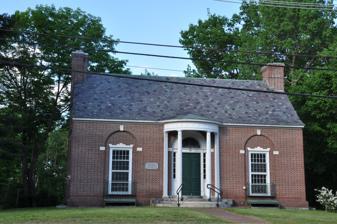
Building: Boscawen Public Library
Country: United States of America
Year built: 1912
United States historic place Boscawen Public Library U.S. National Register of Historic Places Show map of New Hampshire Show map of the United States Location King St., Boscawen, New Hampshire Coordinates 43°19′9″N 71°37′31″W / 43.31917°N 71.62528°W / 43.31917; -71.62528 Area less than one acre Built 1912 ( 1912 ) Architect Lowell, Guy Architectural style Colonial Revival NRHP reference No. 81000073 Added to NRHP May 28, 1981 The Boscawen Public Library is the public library of Boscawen, New Hampshire , United States. It is located at 116 North Main Street.  The library's first building, built in 1913 to a Colonial Revival design by Guy Lowell , was listed on the National Register of Historic Places in 1981, and is slowly undergoing rehabilitation. First building The library's original building is located in the elongated village center of Boscawen, on the east side of King Street ( United States Route 3 ) just south of its junction with United States Route 4 . It is a single-story brick building, with a gabled roof and end chimneys with recessed brick paneling. Its main facade is three bays wide and symmetrical, with a center entrance and flanking sash windows. The windows are set in recessed round-arch panels with marble keystone and impost blocks, and extend all the way to ground level, with a splayed stone lintel. The entrance is also in a rounded opening, with sidelight windows and a half-round transom above. The entry is sheltered by a projecting half-round portico, supported by round columns and fluted pilasters. The interior has original marble floors and oak paneled walls that have pilasters rising to entablatures beneath a coved plaster ceiling. The building was completed in 1913 to a design by architect Guy Lowell , with funding provided by the Kimball brothers, who were prominent local businessmen, and land donated by Frank Gerrish.  It is one of New Hampshire's finest examples of small-scale Colonial Revival architecture. The library moved to its present location in 2006, and the old library was closed; the town is, as of 2017, undertaking rehabilitation of the building, and considering future uses. See also National Register of Historic Places listings in Merrimack County, New Hampshire References